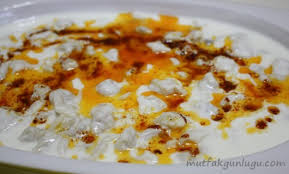
Yemek: manti